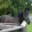
Label: horse